Liliana Segre

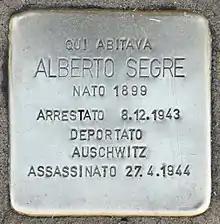
"Stolperstein" for her father Alberto

For a long time, Segre never wanted to speak publicly about her experience in concentration camps. Like many Holocaust children, returning home and to a normal life was far from easy. She also remembers that she did not find in those years any ear willing to listen to her. In 1996, she recalled: